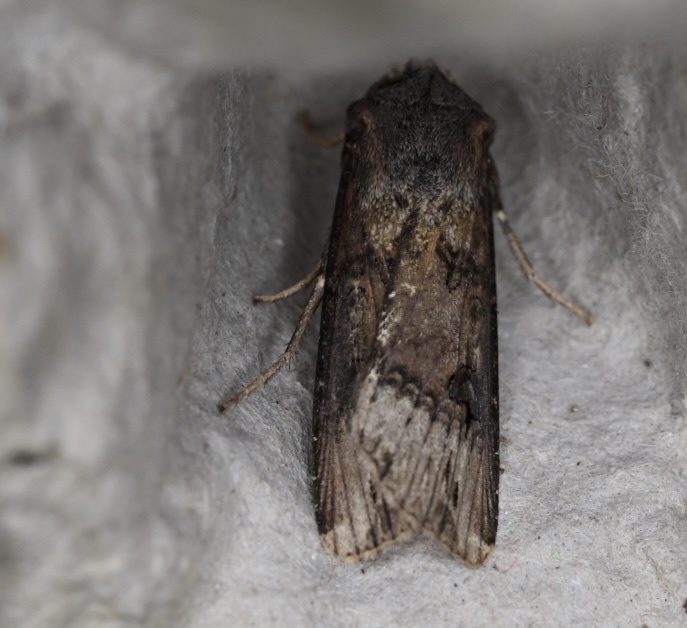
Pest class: cutworms